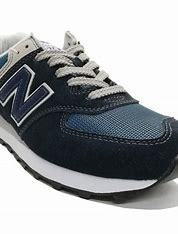
Brand: New
Model: Balance ML574